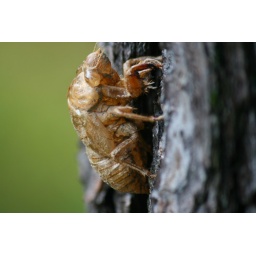
Locust Shell I found on a pine tree in my yard